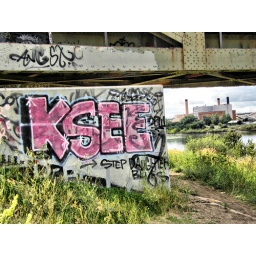
Graffiti by the train bridge in Saskatoon.